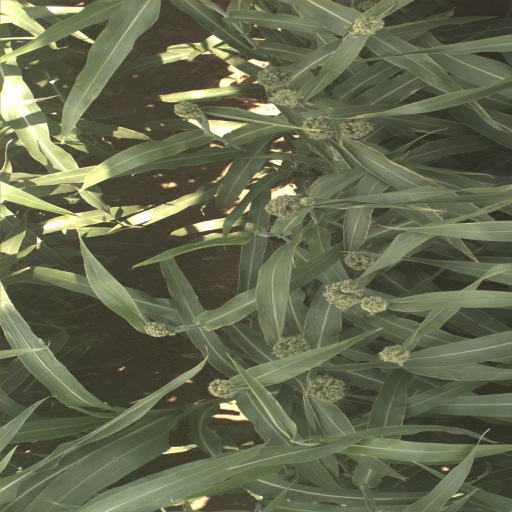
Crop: sorghum